SS Bombo

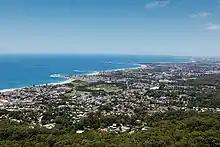
Coastline in Wollongong area. Port Kembla harbour to extreme right, Corrimal beach in centre, Bulli at left

Once the "Bombo" had disappeared beneath the waves, those crew able to escape the sinking vessel initially clung together to floating debris while being pounded in the dark by the atrocious conditions. Present were Captain Bell, Chief Officer Stringer and crewmen Fitzsimmons, Barhen, Cunningham, Norris, Stevenson, Lucy, Nagle and Thomsen. Four crew remained unaccounted for and are believed to have gone down with the vessel, being crewmen Carroll, Belvoir, Riddell and Lightburn. The ship's dog Brownie also effected escape.